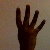
The image shows a hand gesture representing the number 4 in Indian Sign Language.